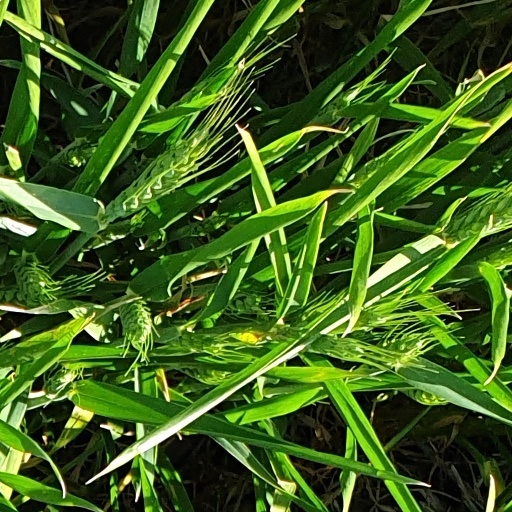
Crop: wheat